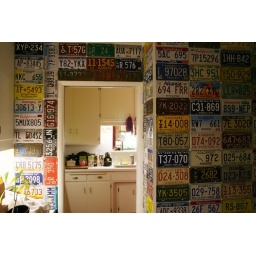
wall in carol parks' kitchen